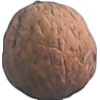
Label: Walnut 1